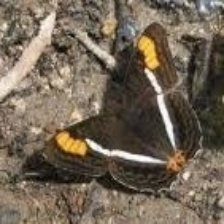
Species: Iphiclus sister